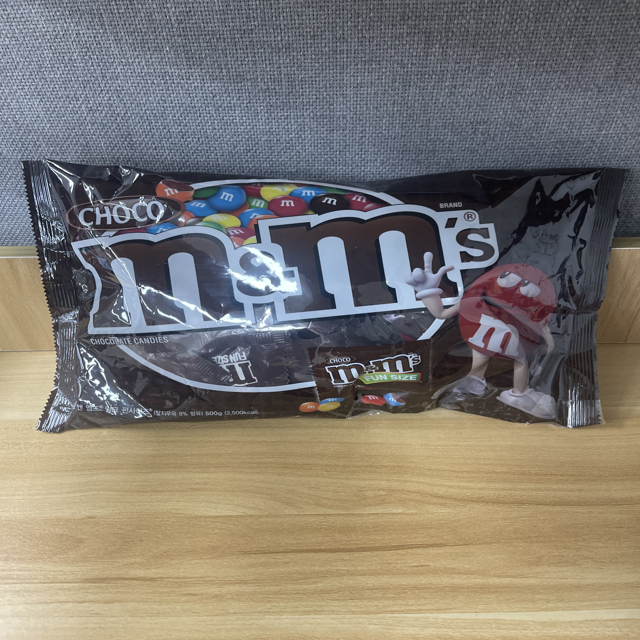
Label: plastics